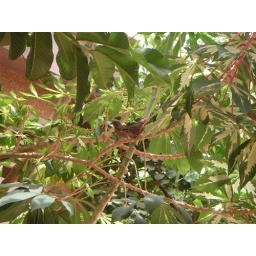
These two birds hatched in the window of our Rec room and have been hopping around the courtyard ever since.